Bahiyyih Nakhjavani

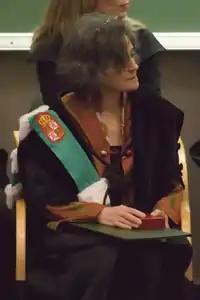
Bahiyyih Nakhjavani, 2007 ceremony for honorary doctorate at University of Liège

Bahiyyih Nakhjavani is an Iranian writer who grew up in Uganda in the 1960s. She was educated at Dr Williams School, Dolgellau, United Kingdom and the United States. She taught European and American literature in Belgium, and later moved to France, where she teaches.